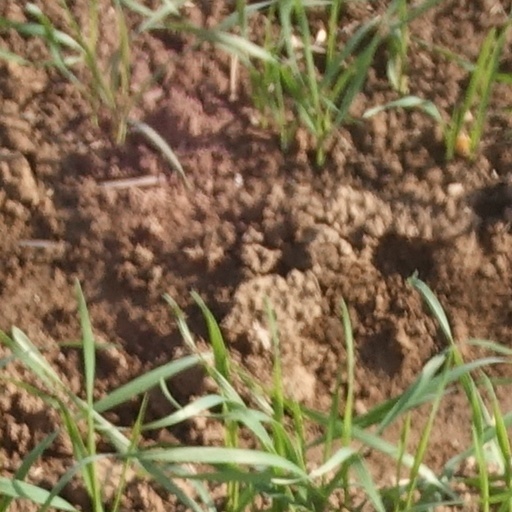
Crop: wheat